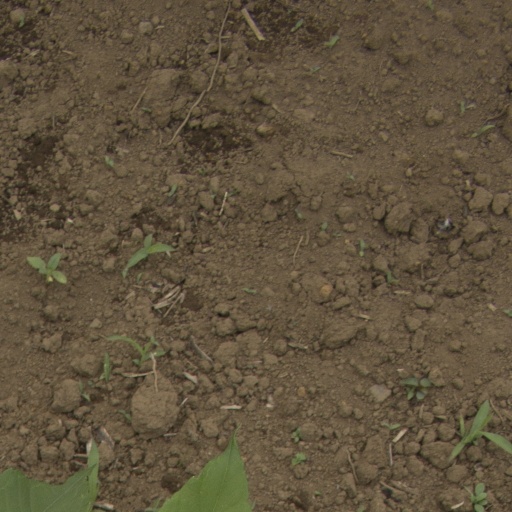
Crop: Jerusalem artichoke